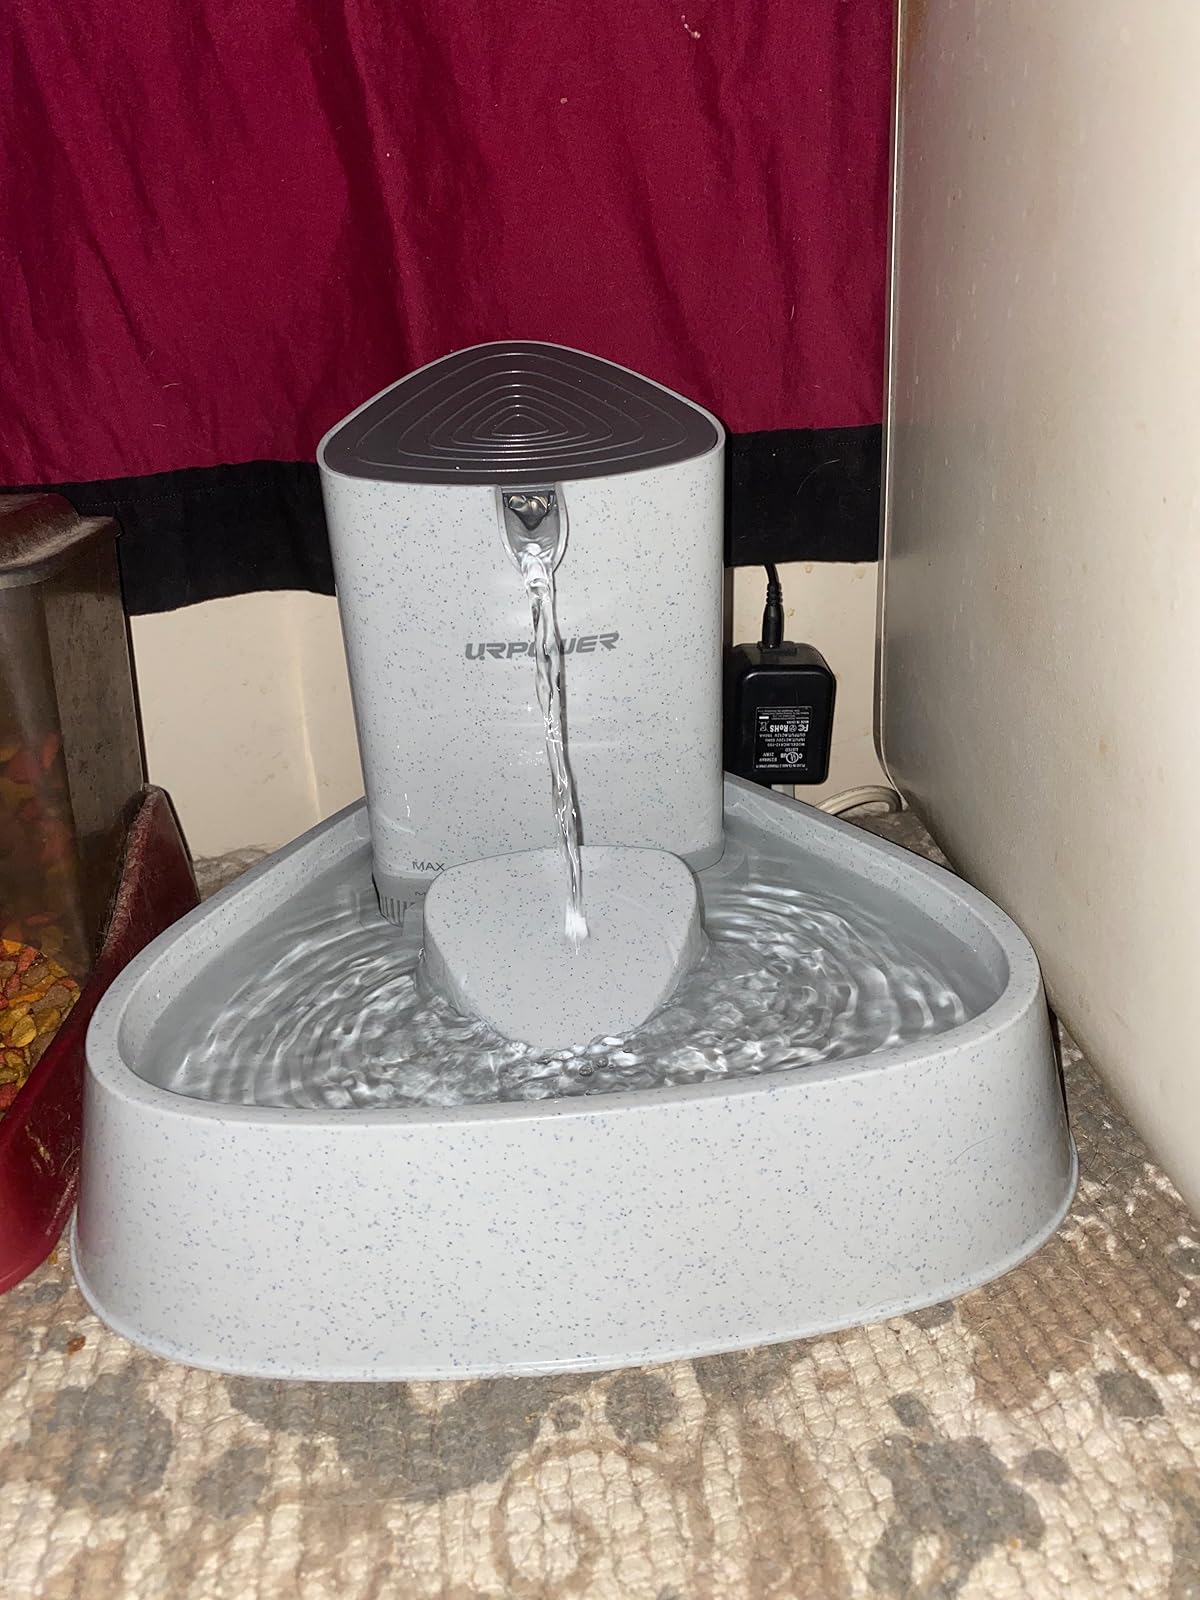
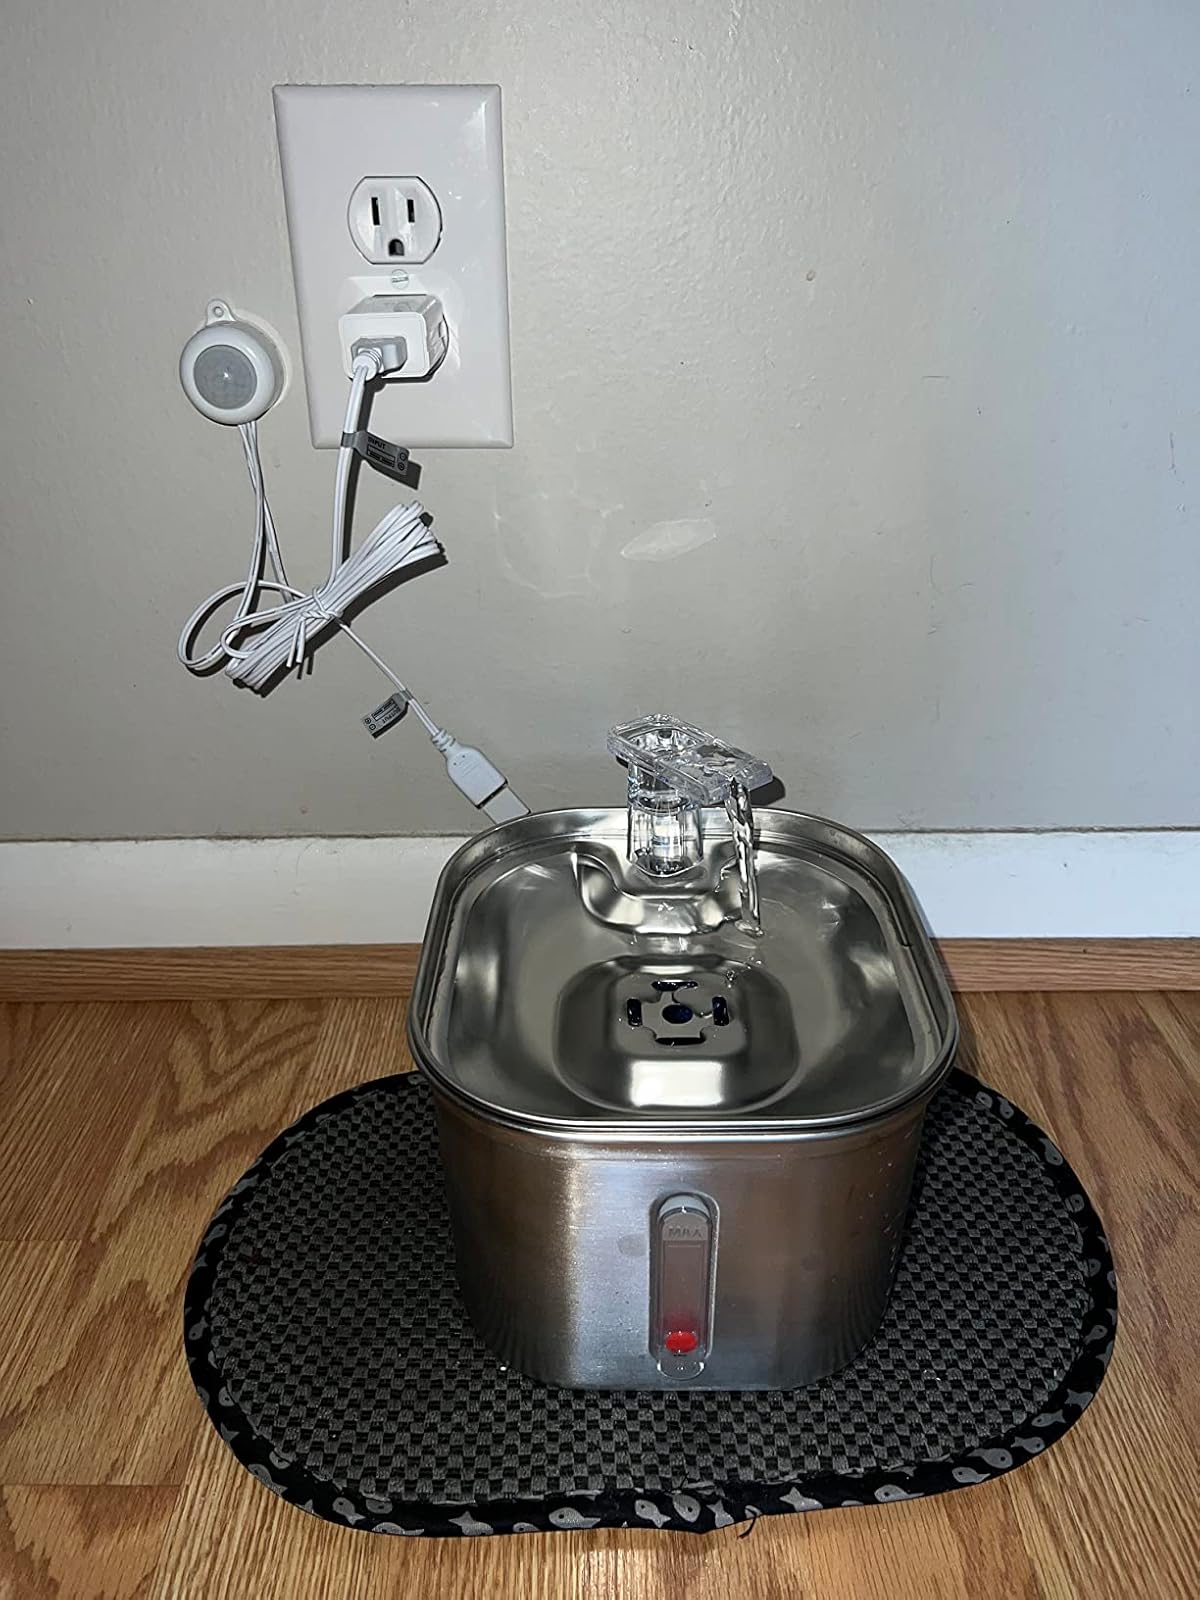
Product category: items_bowl
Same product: no